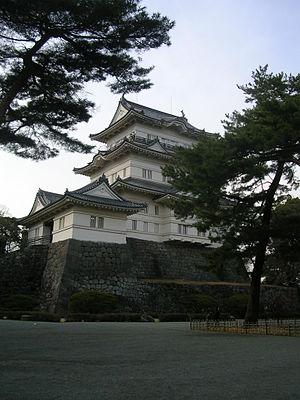
Odawara est une ville de la préfecture de Kanagawa, au Japon.